2021 Czech parliamentary election

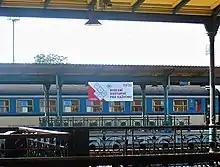
KSČM billboard focusing on housing availability

After opinion polls in early 2021 showed ANO falling behind the Czech Pirate Party, prime minister Andrej Babiš reacted by attacking the Pirates for their progressive stances, such as their supposed support for immigration and legalisation of drug use. The party's campaign thus focused on criticism of the Pirates in early 2021. On 27 June 2021 President Miloš Zeman endorsed ANO, stating that he would vote for the party.